Gillard government

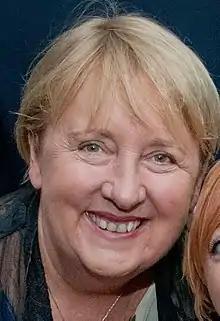
Indigenous Affairs Minister Jenny Macklin.

In May 2011 Gillard announced that Australia and Malaysia were "finalising" an arrangement to exchange asylum seekers for processed refugees (the plan was dubbed the "Malaysia Solution"). Malaysia was not a signatory to the UN Refugee Convention, which Nauru has now moved to sign, but the government maintained that while it no longer believed that only signatories to the Convention were suitable, Nauru would not be feasible. Gillard and Immigration Minister Chris Bowen said they were close to signing a bilateral agreement which would result in 800 asylum seekers who arrive in Australia by boat being taken to Malaysia instead and Australia would take 4,000 people from Malaysia who had previously been assessed as refugees. On 31 August the High Court ruled that the agreement to transfer refugees from Australia to Malaysia was invalid, and ordered that it not proceed on the basis that it contravened human rights protections established under existing laws. In an unusual attack on the judiciary, Gillard questioned the consistency of Chief Justice Robert French as she faced political criticism over the rejection of the Malaysia Solution. She accused the court of missing an opportunity to "send a message" to asylum-seekers, sparking opposition charges she had breached the doctrine of the separation of powers.